Jean-François Heymans

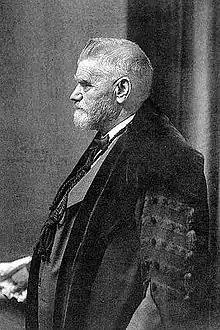
Jean-François Heymans

Jean-François Heymans, also Jan Frans Heymans (25 December 1859, Gooik – 10 April 1932, Middelkerke) was a Belgian pharmacologist and physiologist. He was the father of physiologist Corneille Jean François Heymans.